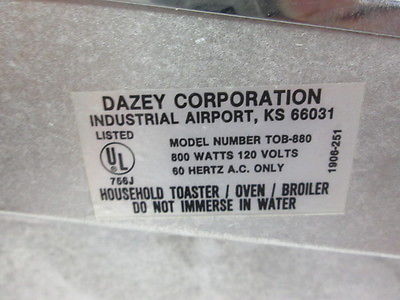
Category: toaster